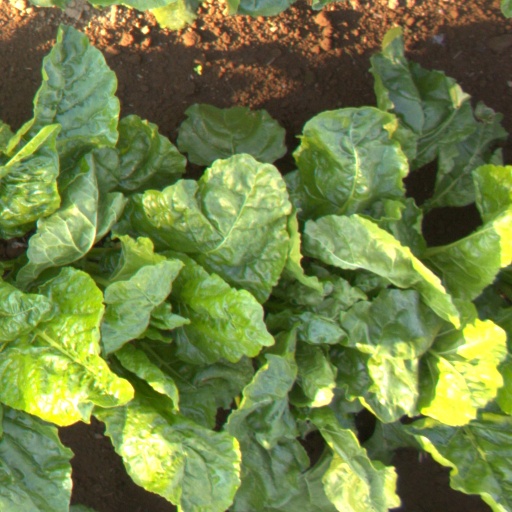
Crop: sugar beet